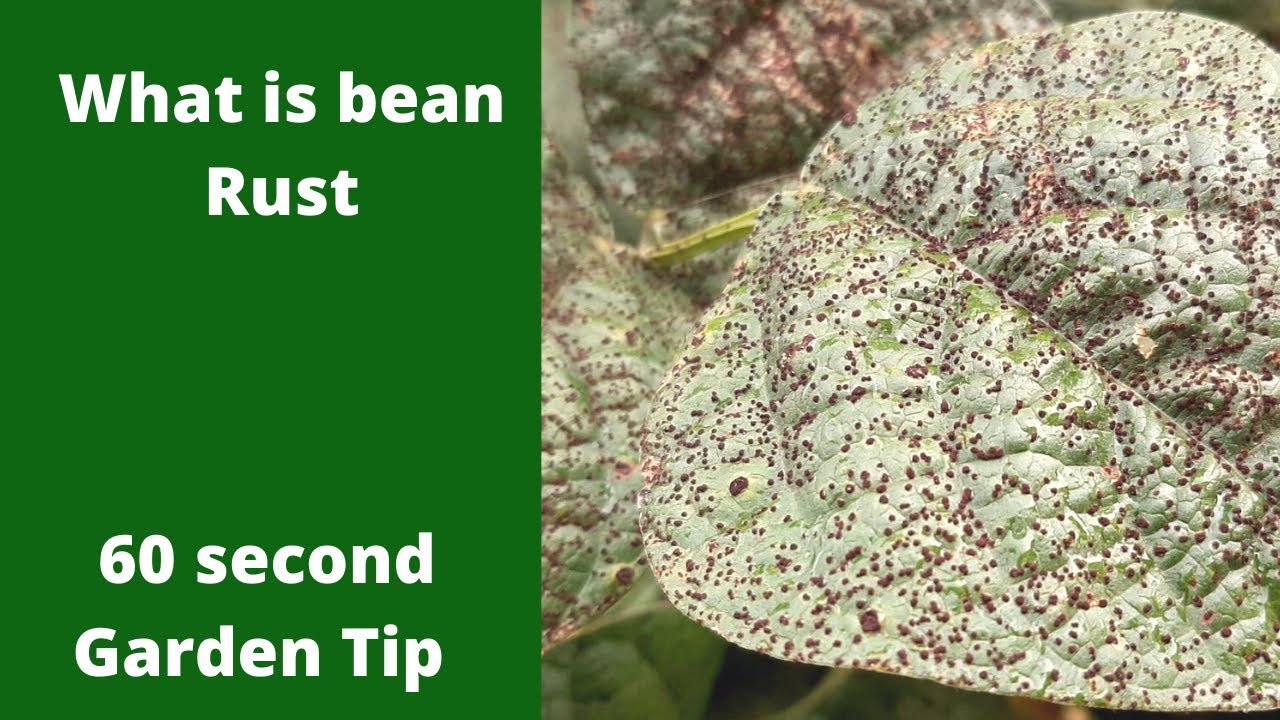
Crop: unknown
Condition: bean_bean_rust